Exclusive economic zone

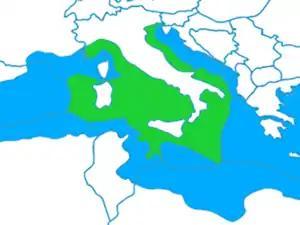
Italy's EEZ in the Mediterranean Sea

Croatia proclaimed Ecological and Fisheries Protection Zone in 2003, but it was not enforced toward other European Union states especially Italy and Slovenia. The zone was upgraded to EEZ in 2021 together with Italy and Slovenia. Territorial waters has 18,981 km, while internal waters located within the baseline cover an additional 12,498 km, and EEZ covers 24,482 km for a total of 55,961 km.